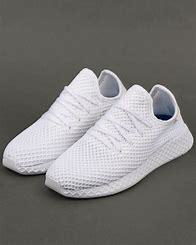
Brand: Adidas
Model: Deerupt